Actopan, Hidalgo

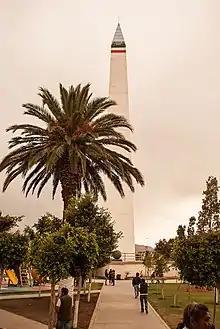
Obelisk of Actopan located in the Reforma Park designed and built to commemorate the Bicentennial of the Independence of Mexico and the Centennial of the Mexican Revolution.

The water supply was one of the main problems of the town, in 1546 the construction of an aqueduct began. Also in 1546 the Church of Actopan was founded; it is said that the Augustinians, upon seeing the topography of Lxcuinquitlapilco, decided to change the head of the town to Actopan. The first record of baptism in the Church of Actopan that is known is dated July 8, 1546, date that coincides with the foundation of the curate. From 1550 to 1560 the Convent of San Nicolás de Tolentino is built; and the work is attributed to Fray Andrés de Mata.